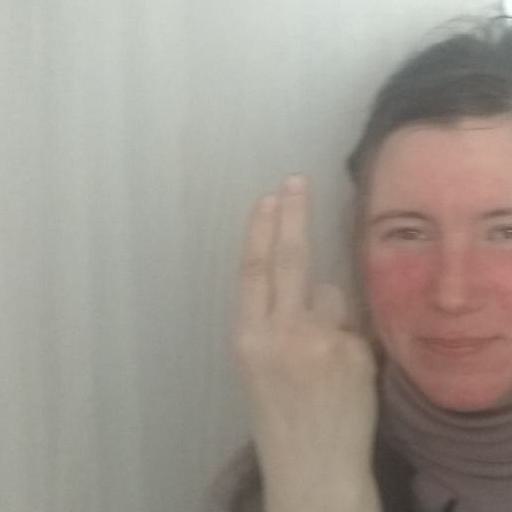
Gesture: two_up_inverted